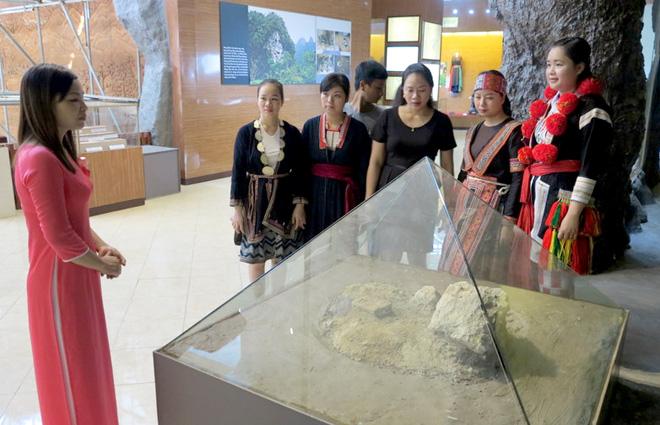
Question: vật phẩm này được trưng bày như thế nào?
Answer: vật phẩm này được trưng bày trong một khối hình chóp